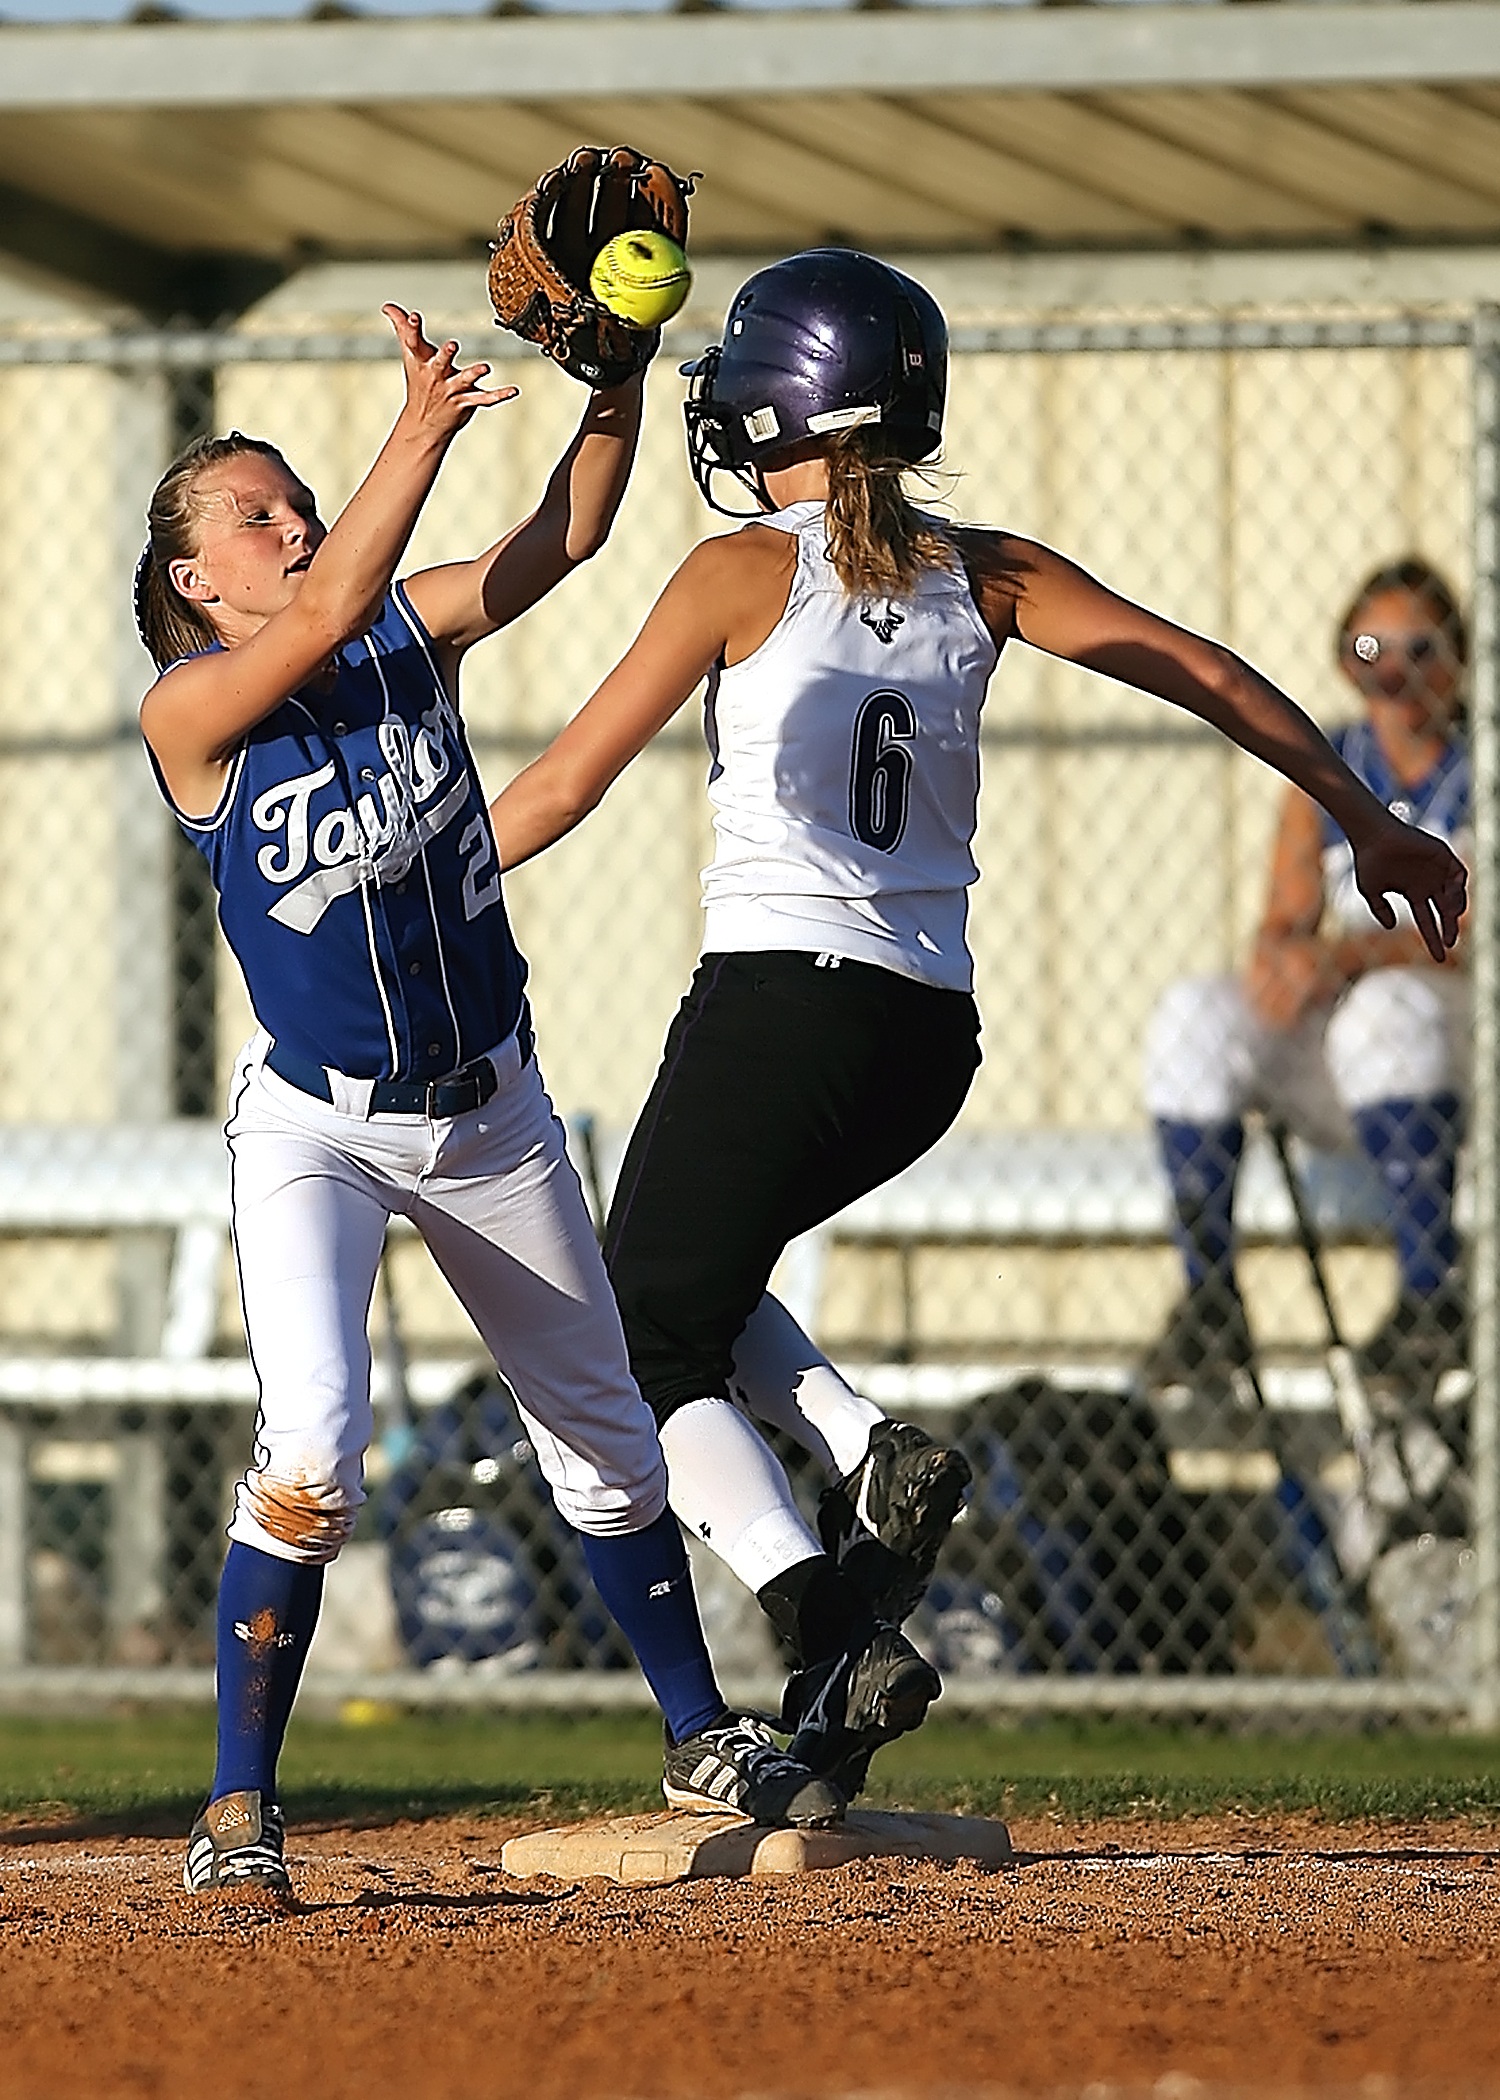
girl, baseball, sport, game, female, athletic, action, runner, player, teenager, outdoors, competition, american, sports, helmet, ball, catch, athlete, baseball player, catcher, softball, ball game, high school, first base, team sport, college baseball, competition event, bat and ball games, baseball positions, college softball